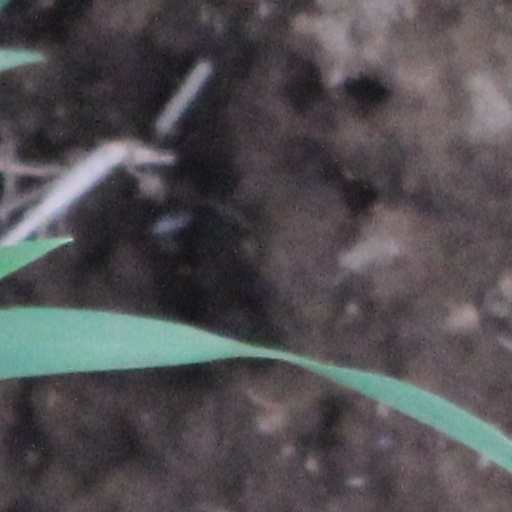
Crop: wheat